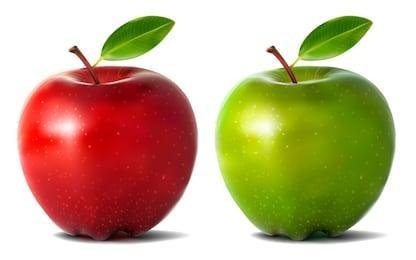
Label: apple